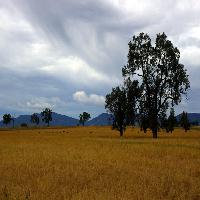
Weather: cloudy or overcast